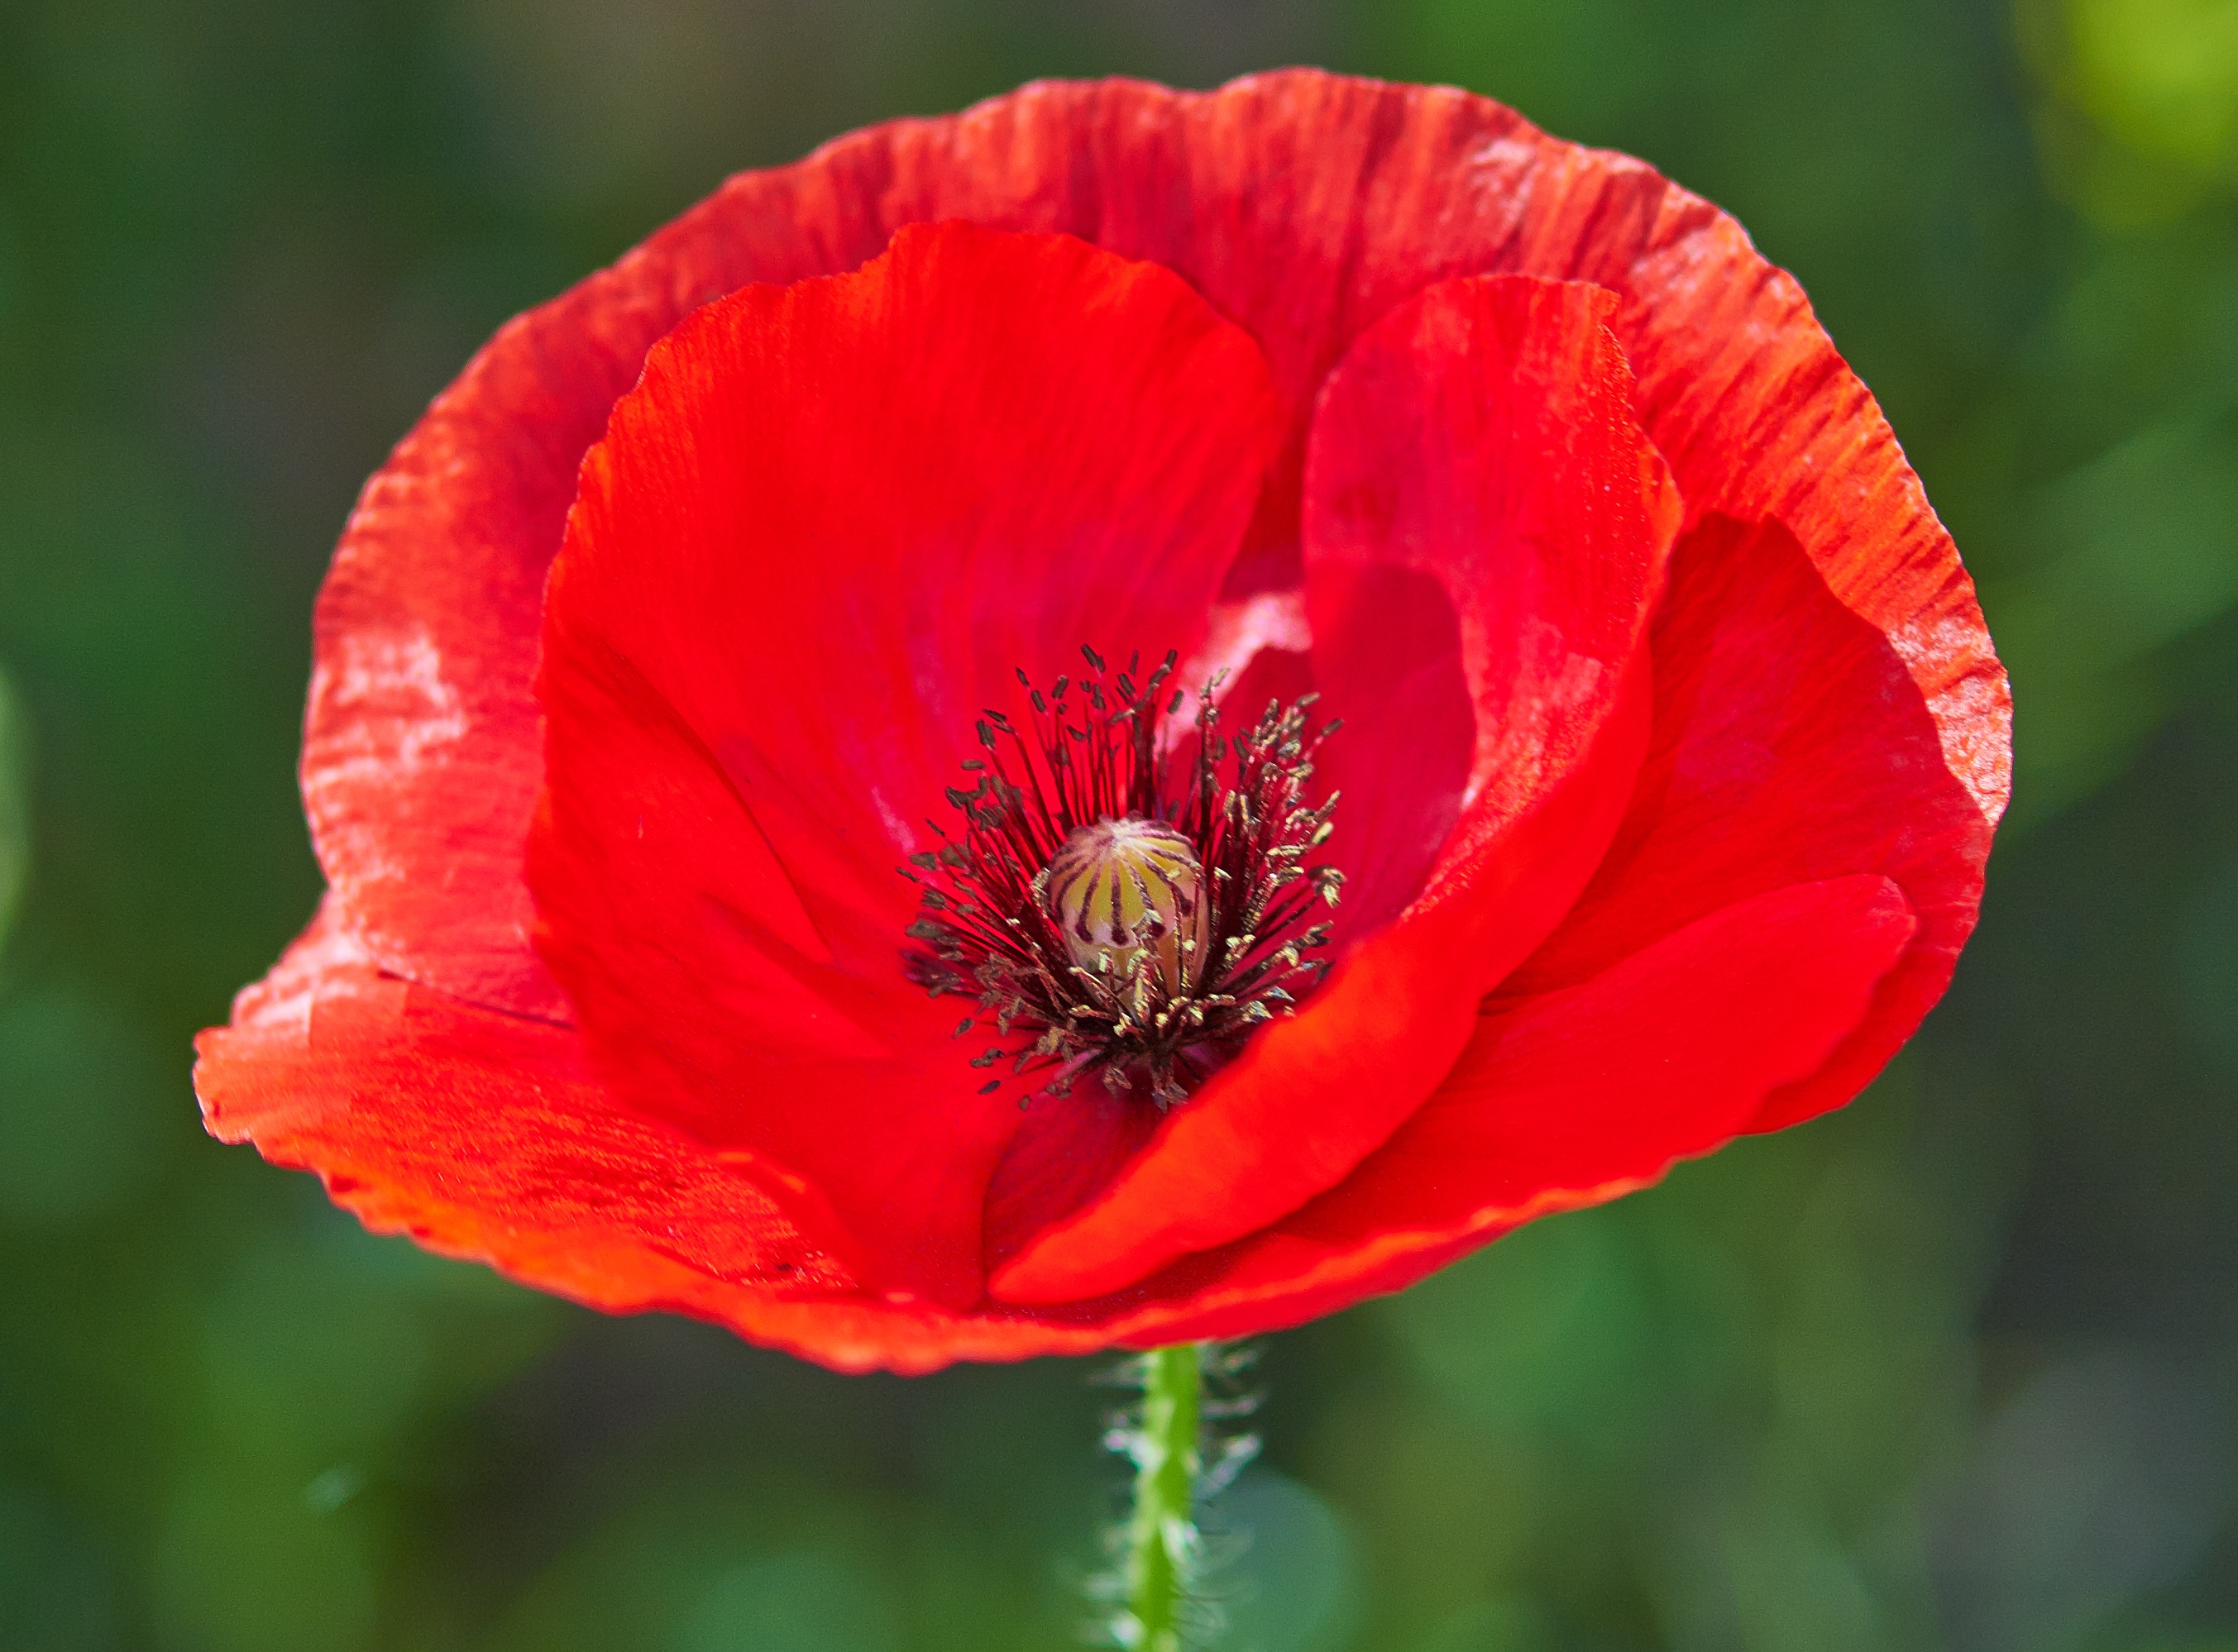
plant, flower, petal, summer, red, flora, wildflower, close up, poppy, poppies, coquelicot, macro photography, flowering plant, plant stem, land plant, poppy family